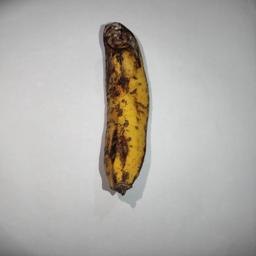
Banana variety: Sagor Kola